Rugby sevens at the World Games

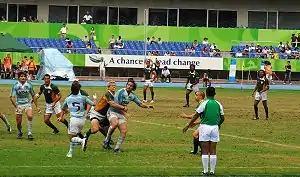
South Africa and Argentina tangle in rugby sevens at the World Games

Rugby sevens was introduced as a World Games sport for men at the 2001 World Games in Akita. No women's rugby has been played at the World Games.